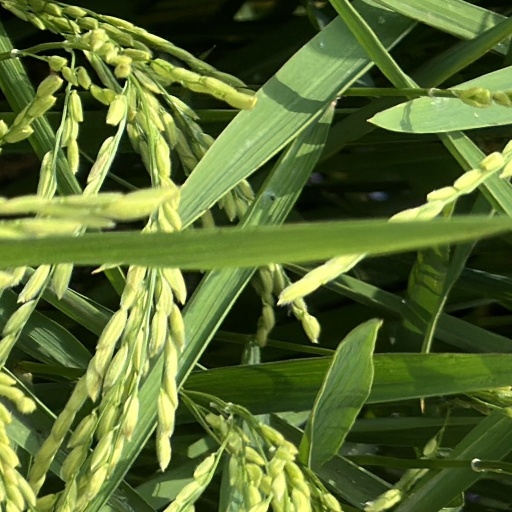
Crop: rice